Pleistocene

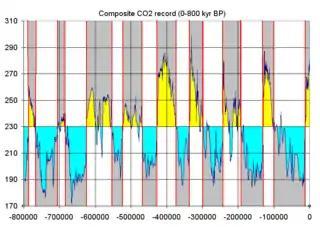
Ice ages as reflected in atmospheric CO, stored in the bubbles from glacial ice of Antarctica

The modern continents were essentially at their present positions during the Pleistocene, the plates upon which they sit probably having moved no more than relative to each other since the beginning of the period. In glacial periods, the sea level would drop by up to lower than today during peak glaciation, exposing large areas of the present continental shelf as dry land.